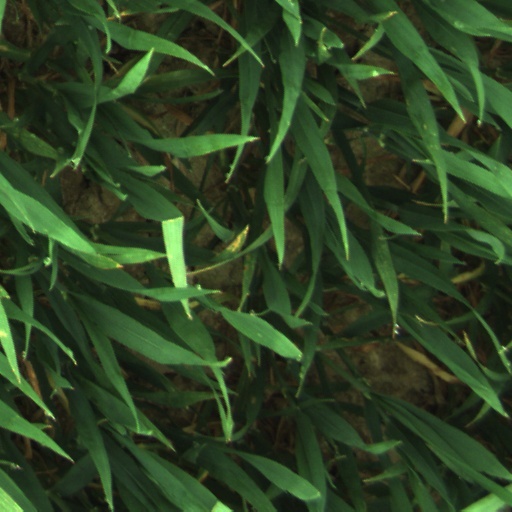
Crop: wheat